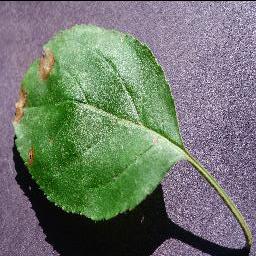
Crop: apple
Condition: black_rot